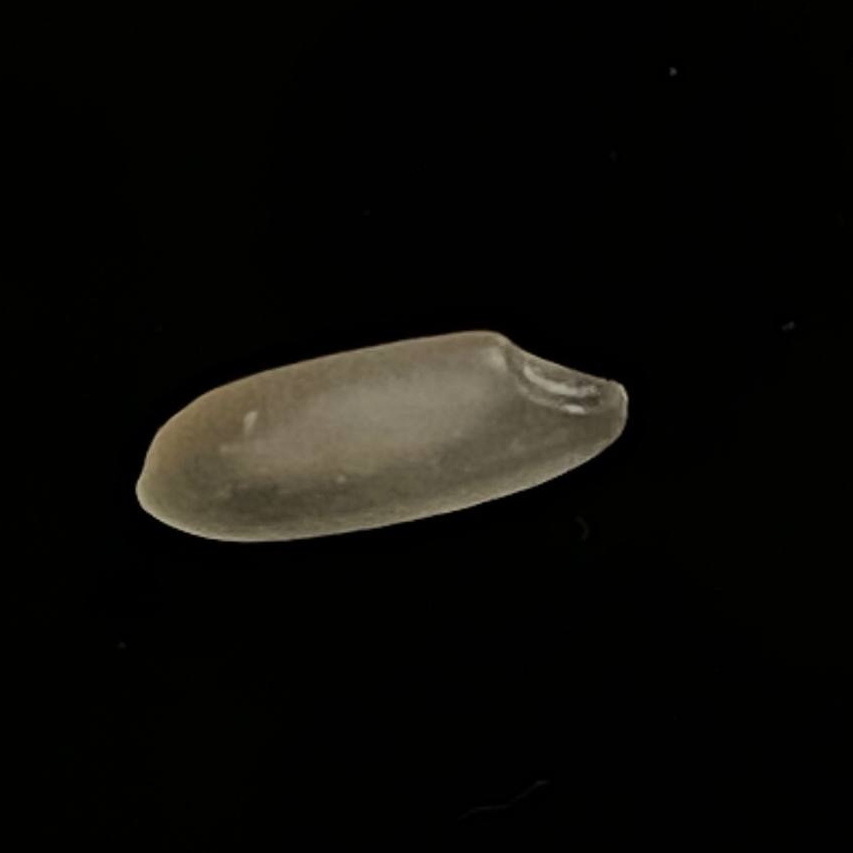
Rice variety: Subol_Lota